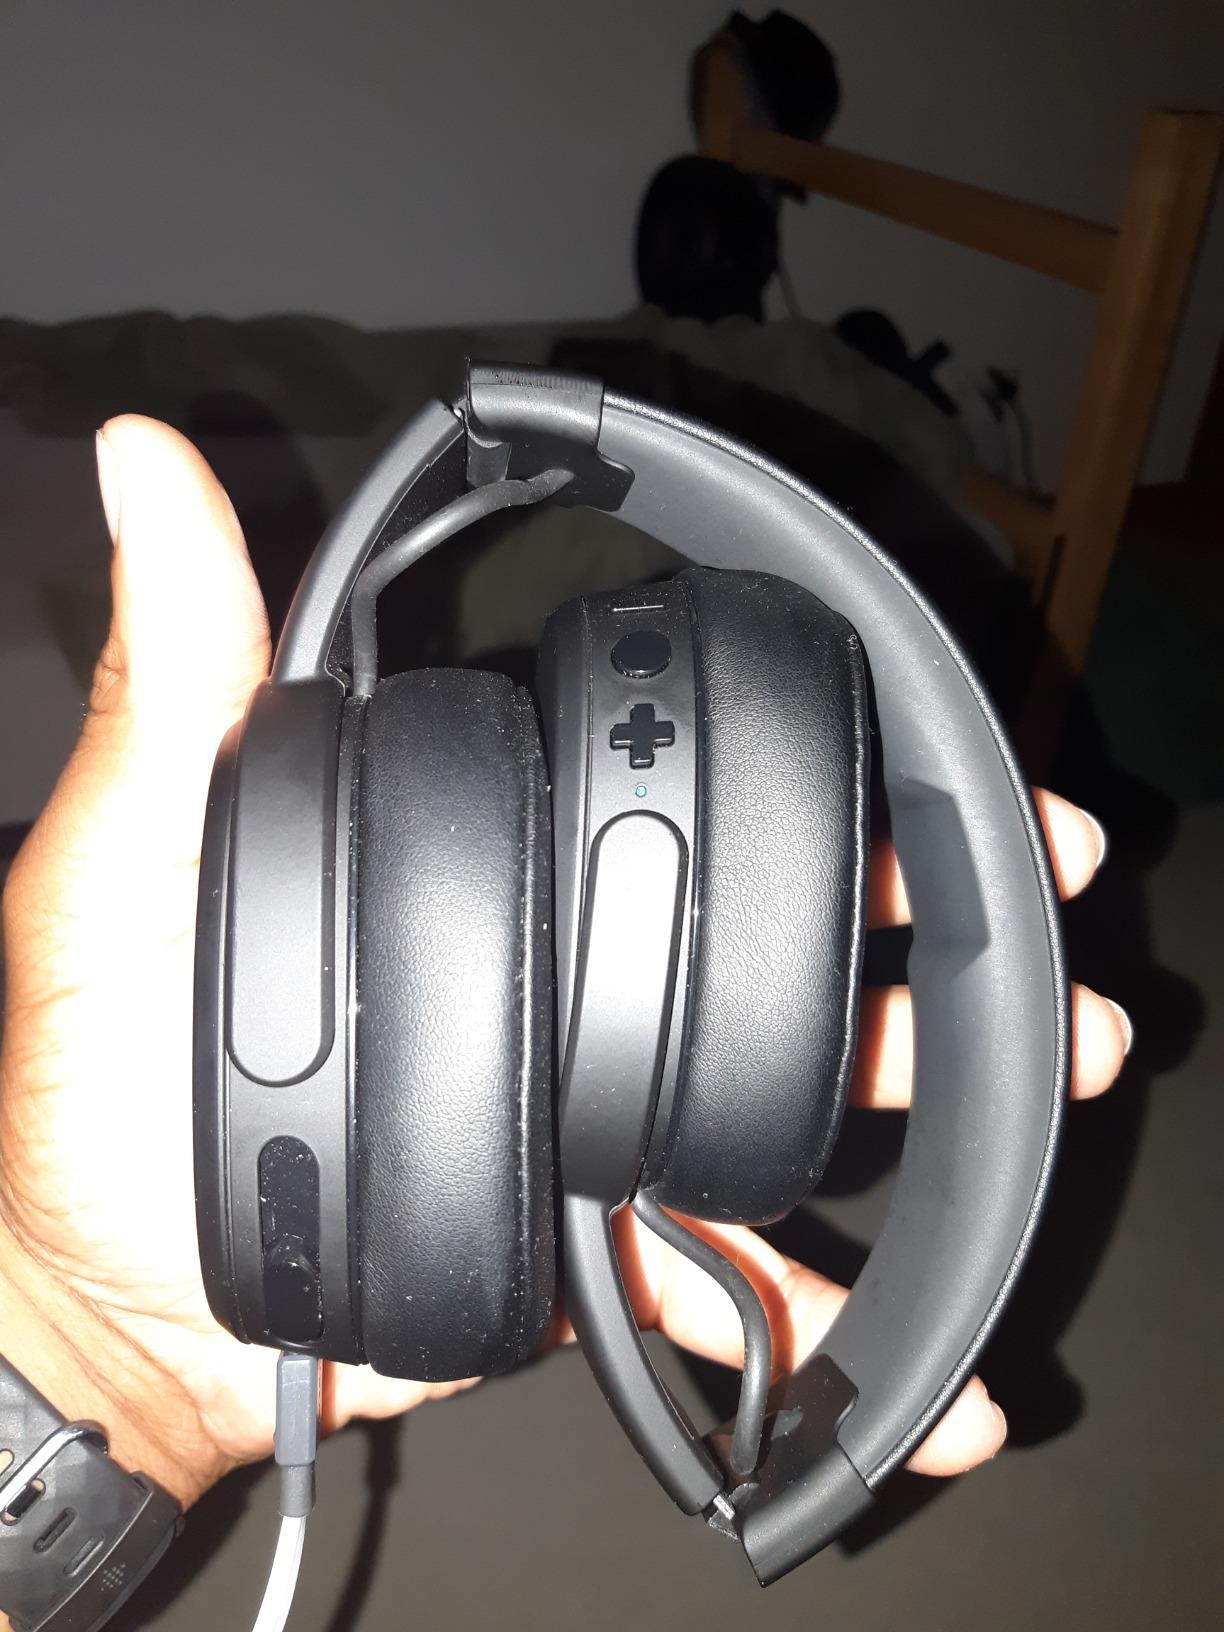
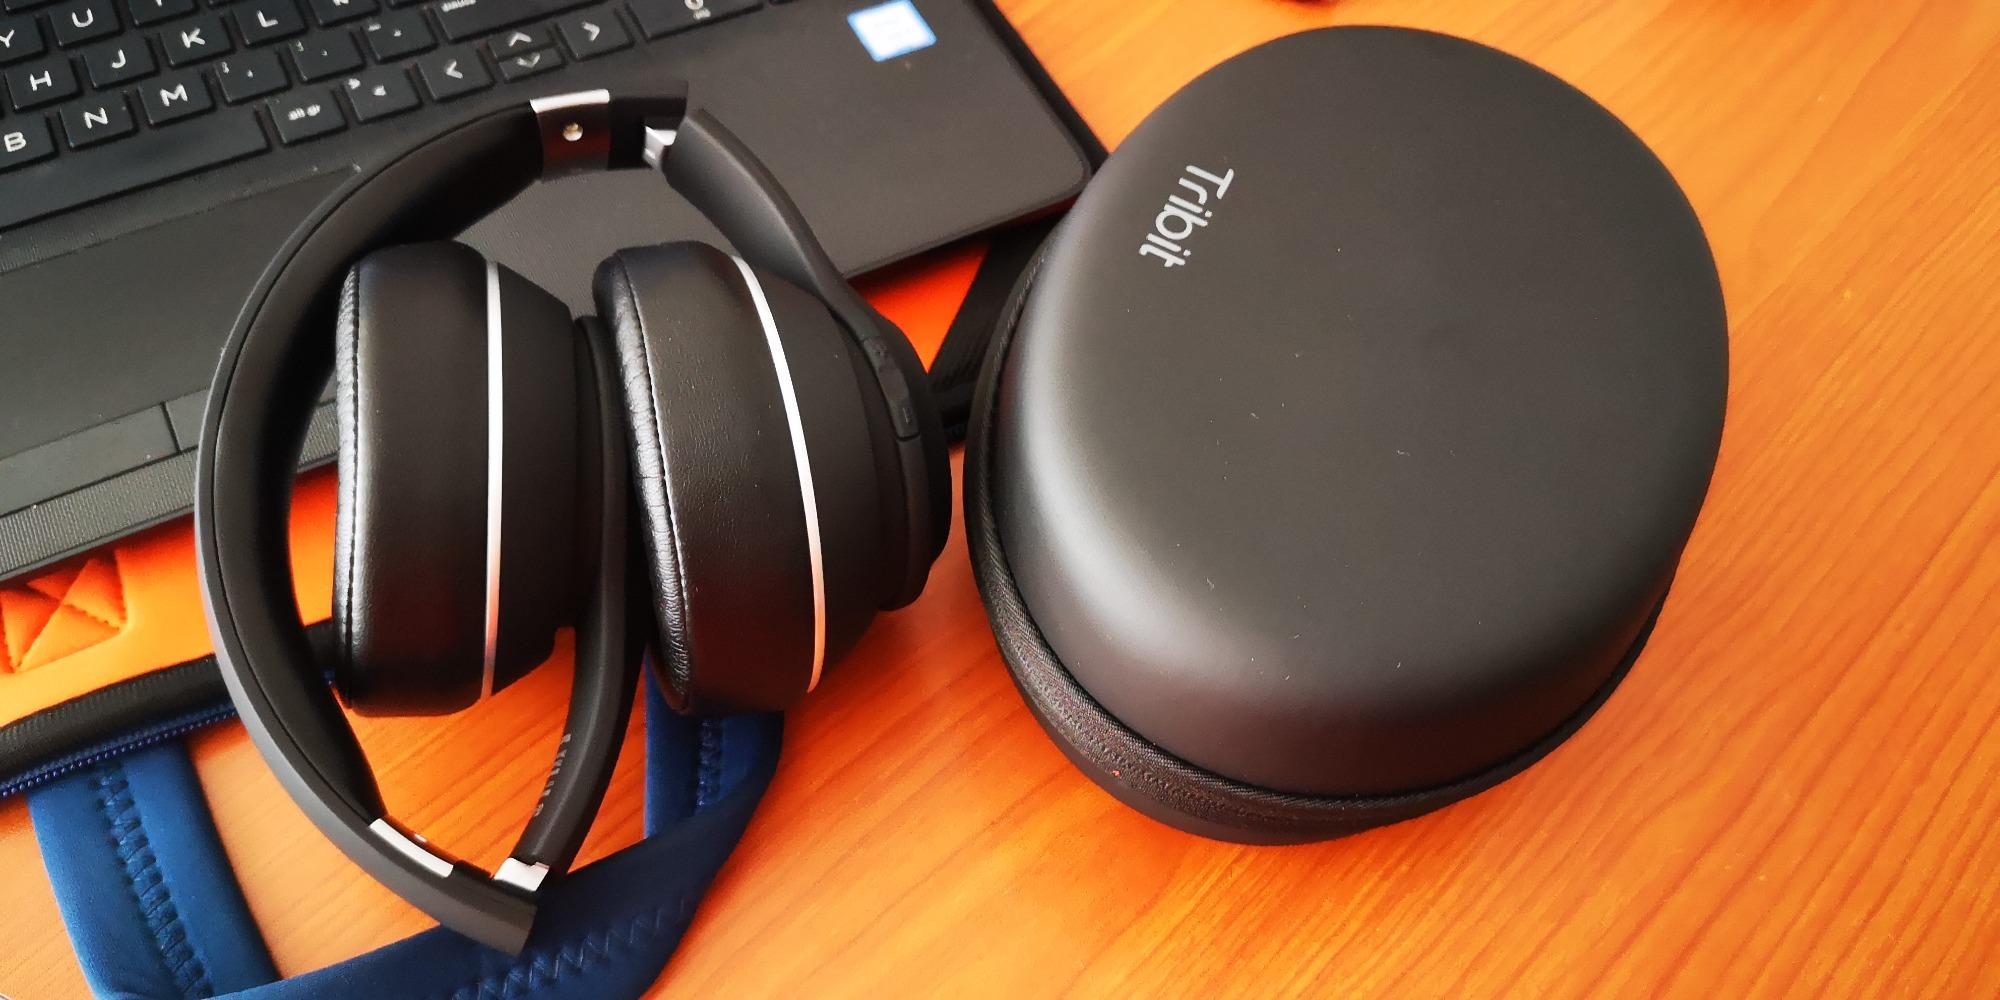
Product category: headphones
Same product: no